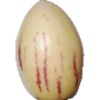
Label: pepino